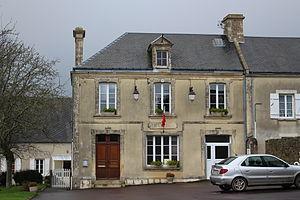
Neuilly-la-Forêt, Calvados
Neuilly-la-Forêt est une ancienne commune française, située dans le département du Calvados en région Normandie, peuplée de 444 habitants, devenue le 1ᵉʳ janvier 2017 une commune déléguée au sein de la commune nouvelle d'Isigny-sur-Mer.